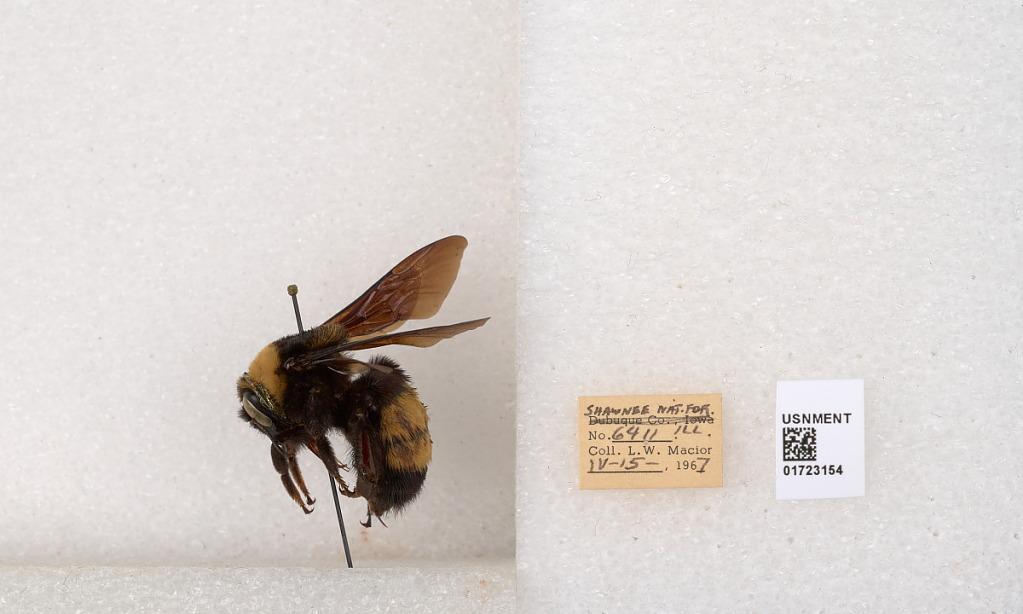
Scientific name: Bombus (Bombus) nevadensis auricormus
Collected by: L. Macior
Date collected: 1967-4-15
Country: United States
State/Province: Illinois
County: Johnson
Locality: Shawnee National Forest
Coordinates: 37.5114, -88.8011